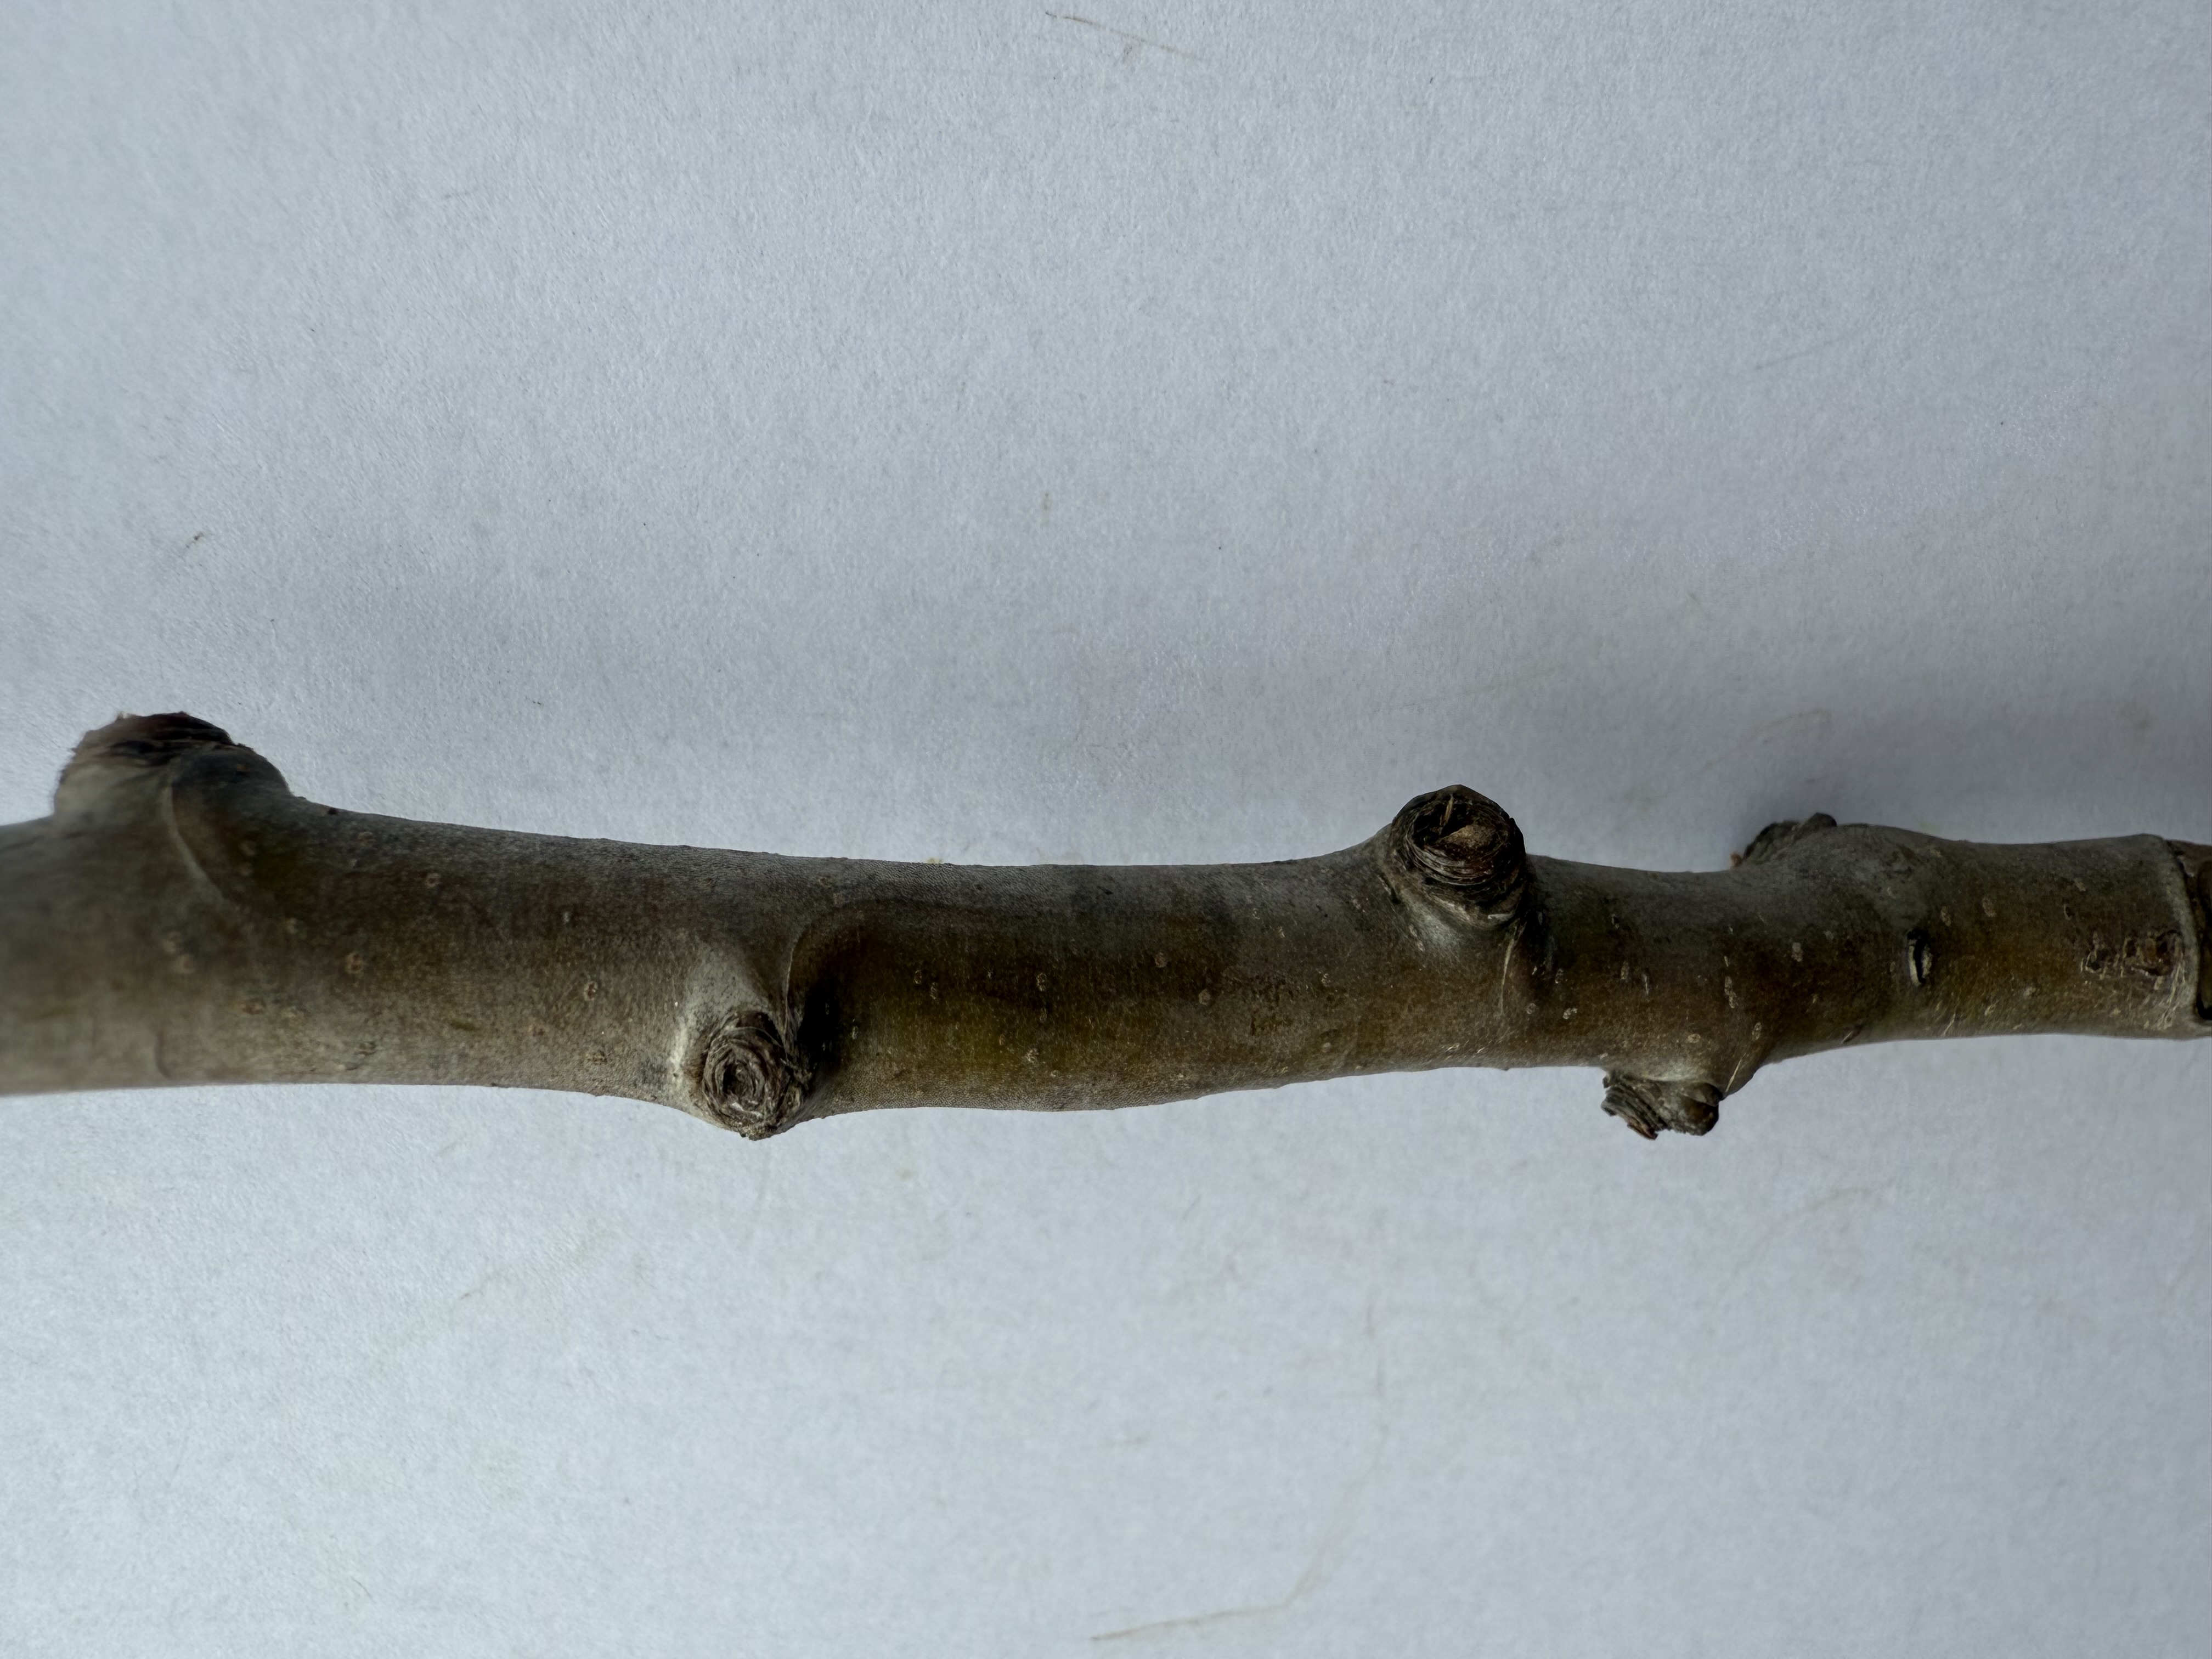
Variety: Akca Pear